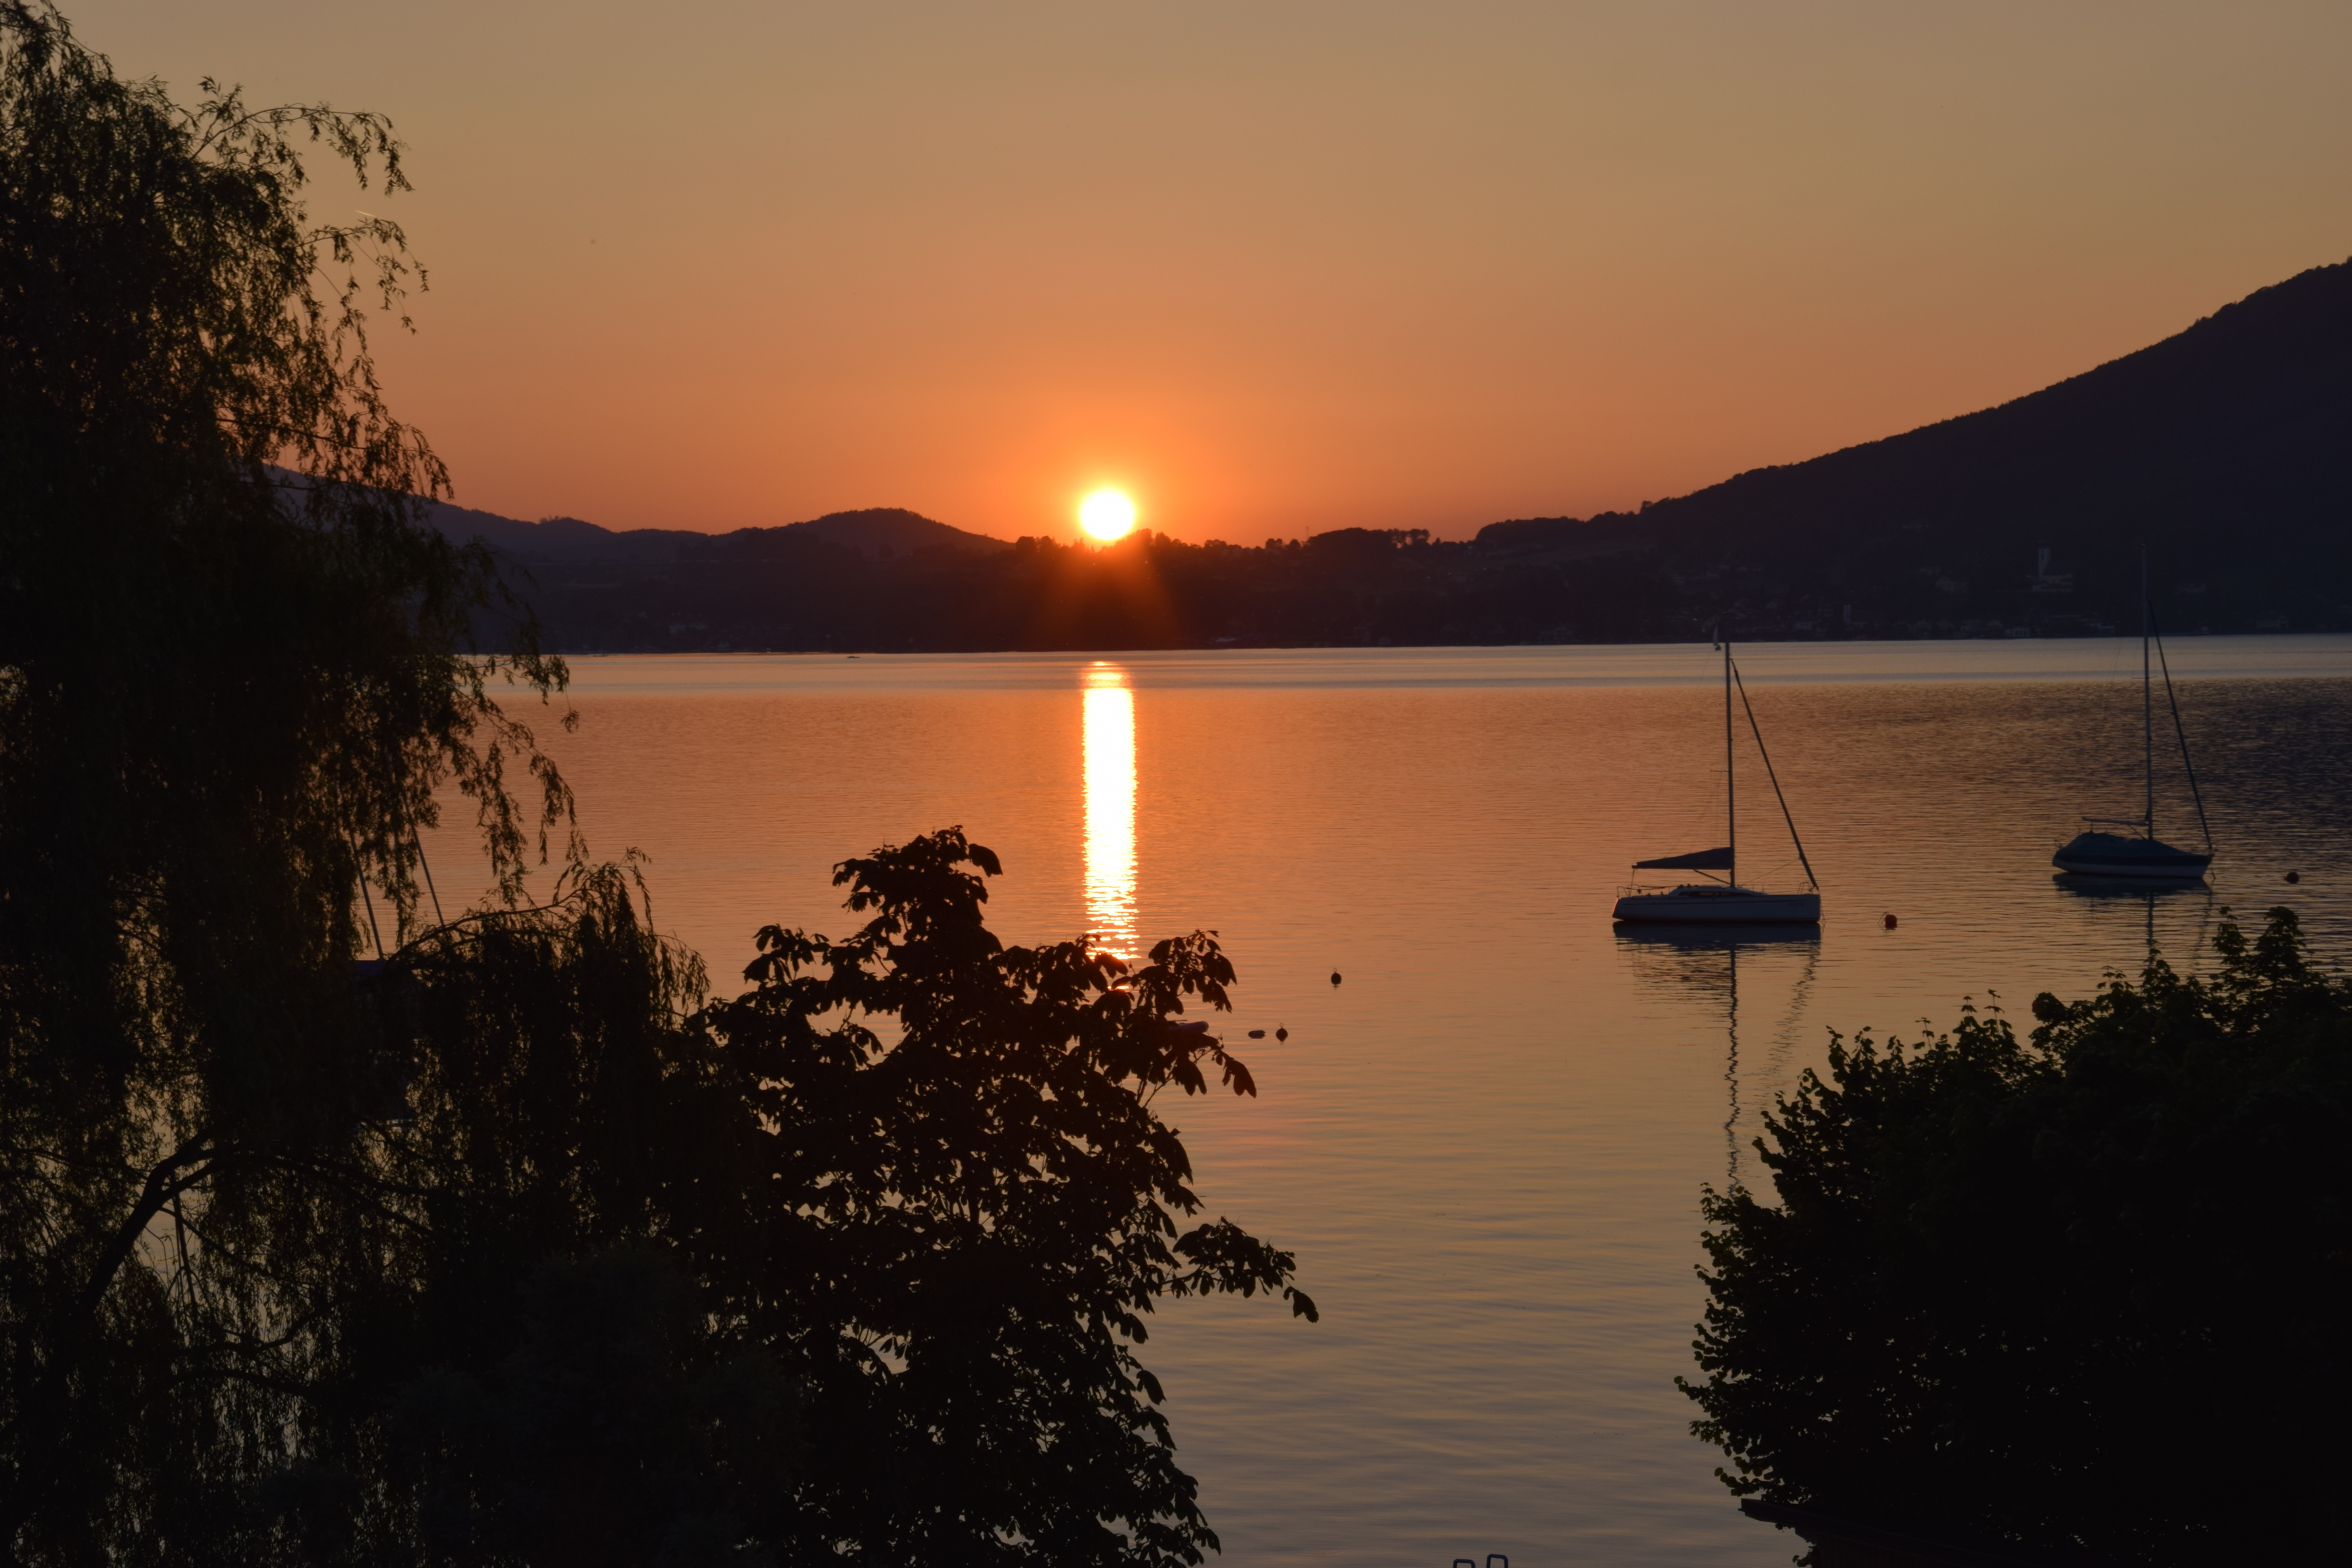
sea, sun, sunrise, sunset, morning, lake, dawn, dusk, evening, reflection, bay, romance, austria, loch, abendstimmung, afterglow, attersee, atmospheric phenomenon